Intercellular communication

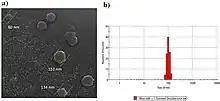
Pone.0265619.g001

Lipid membrane bound vesicles of a large range of sizes are found inside and outside of cells, containing a huge variety of things ranging from food to invading organisms, water to signaling molecules. Using an electrical nerve impulse from a neuron of a neuromuscular junction to stimulate a muscle to contract is an example of very small (about 0.05μm) vesicles being directly involved in regulating intercellular communication. The neuron produces thousands of tiny vesicles, each containing thousands of signalling molecules. One vesicle is released close to the muscle every second or so when resting. When activated by a nerve impulse more than 100 vesicles will be released at once, hundreds of thousands of signalling molecules, causing a significant contraction of the muscle fiber. All this happens in a small fraction of a second.